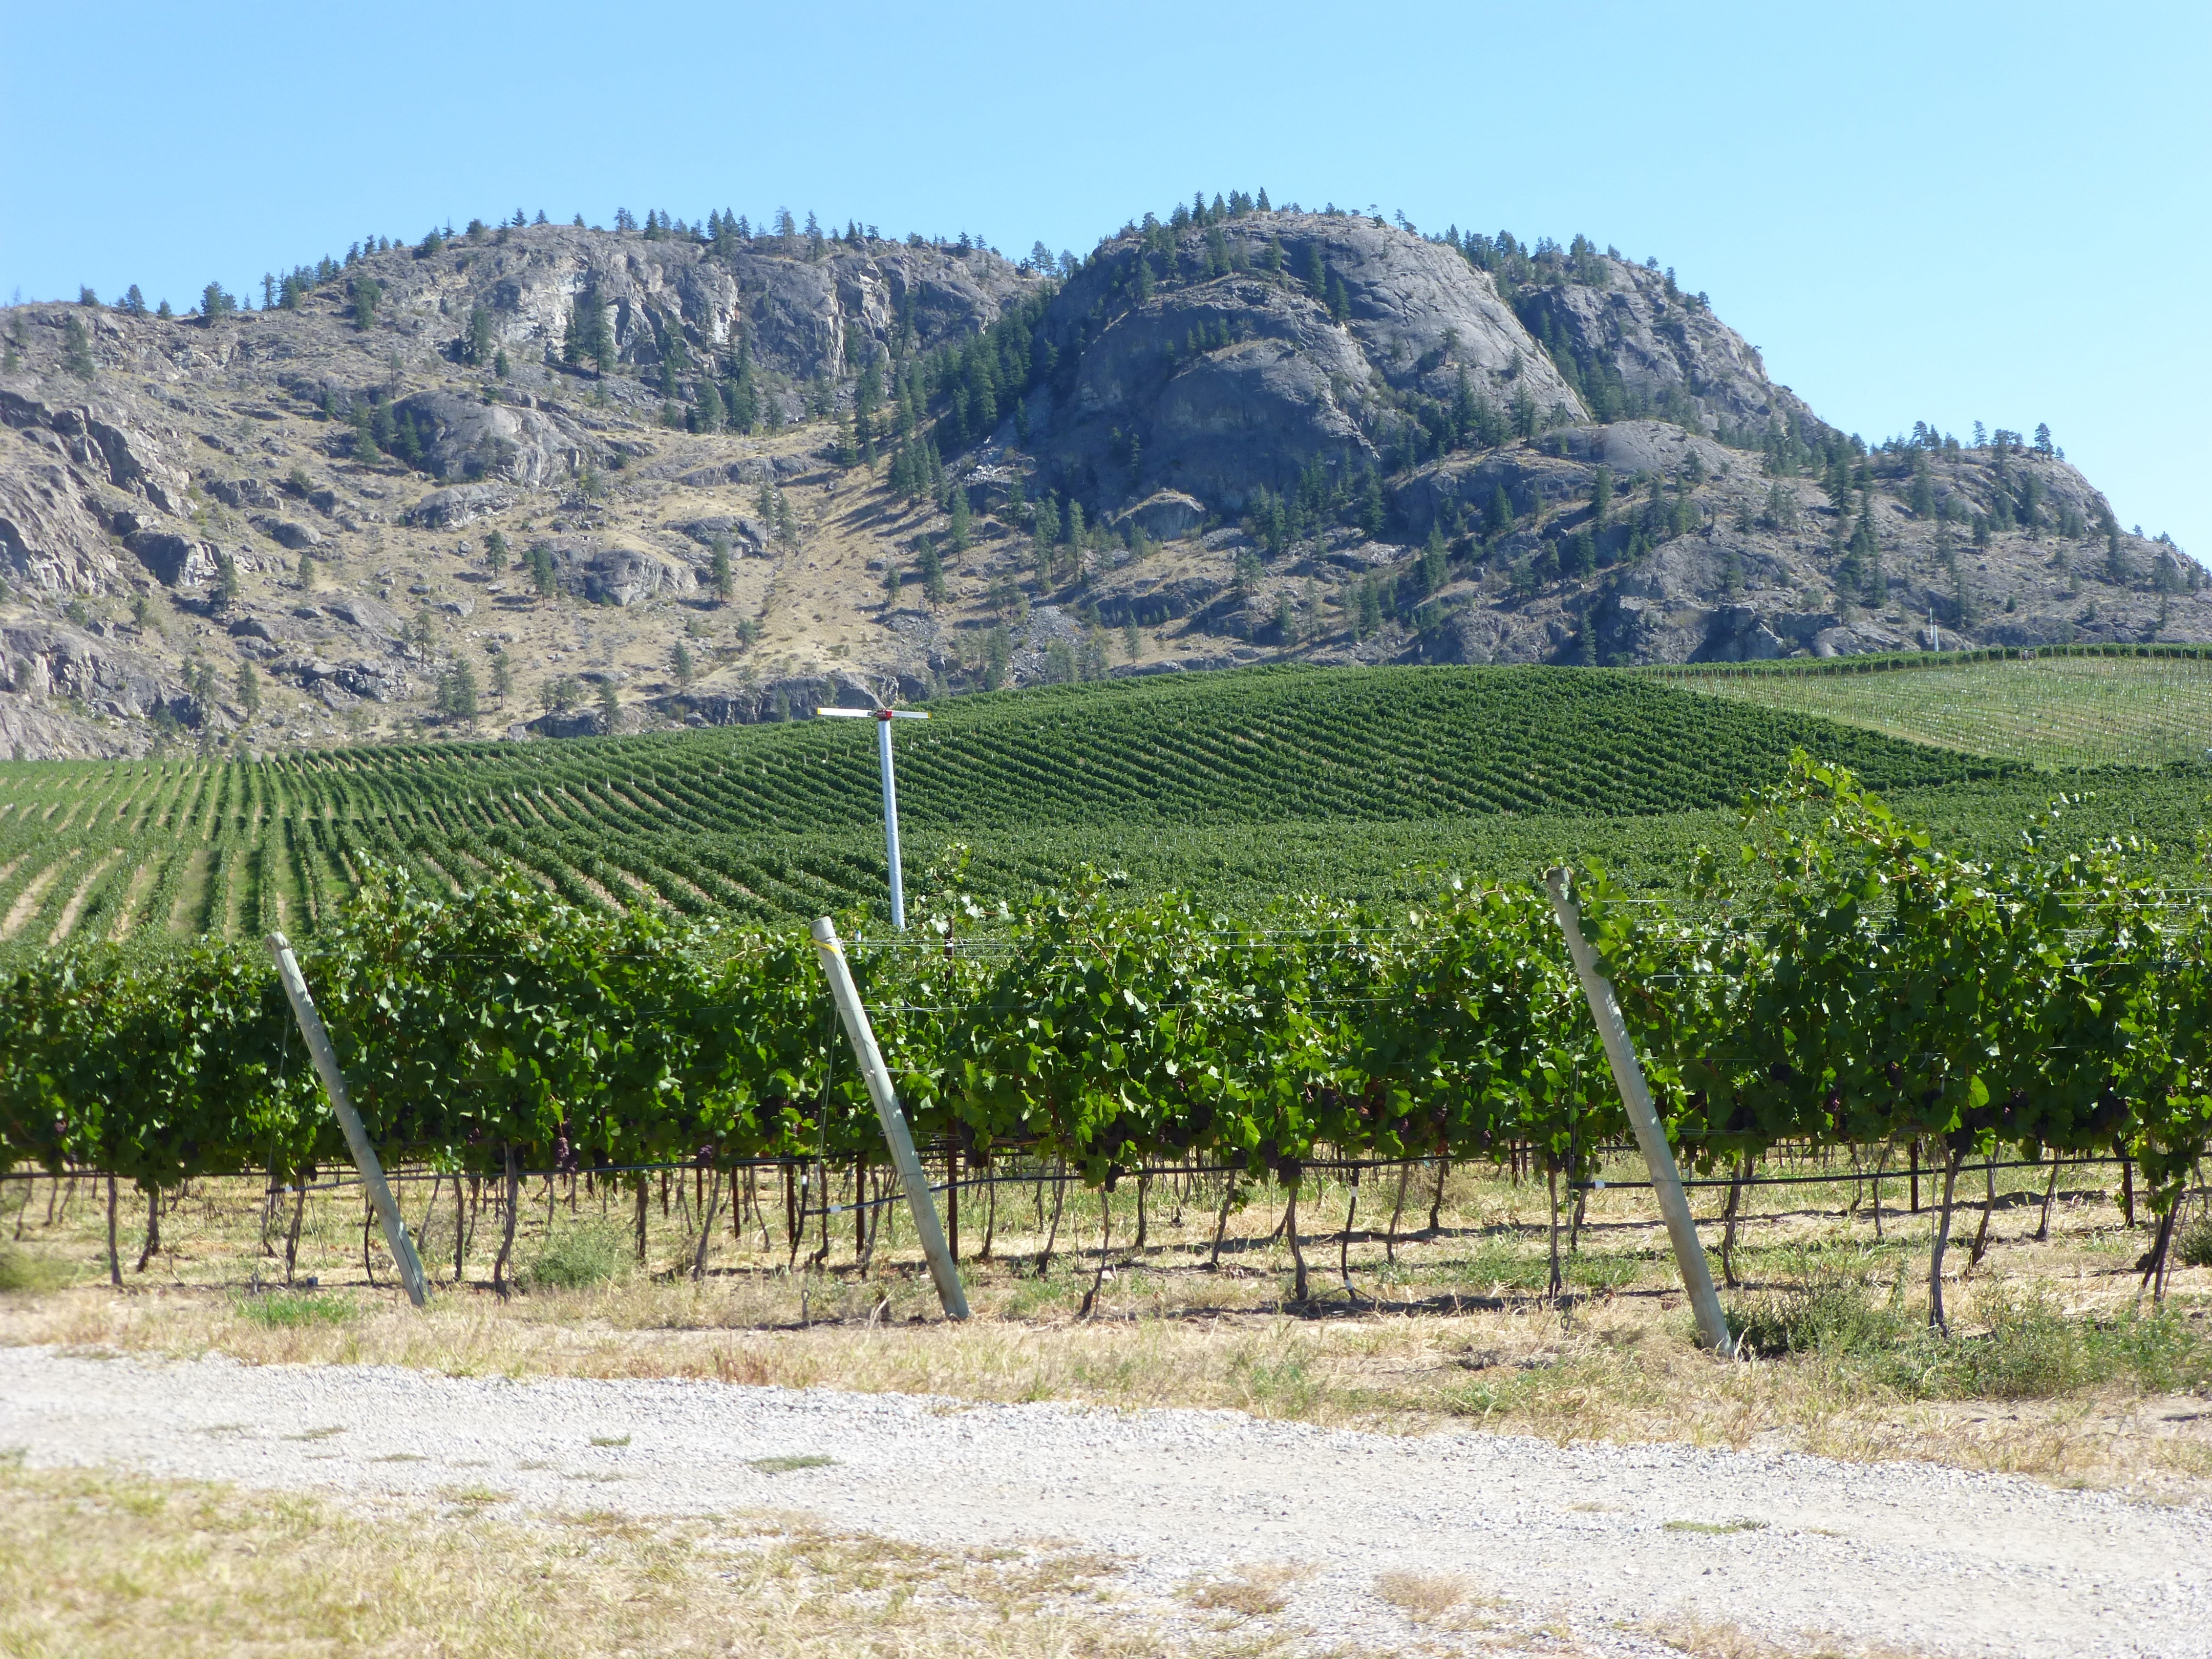
nature, mountain, vineyard, field, countryside, valley, green, harvest, scenic, soil, agriculture, canadian, plantation, plateau, okanagan, rural area, wine country, bc canada wine country, okanagan valley